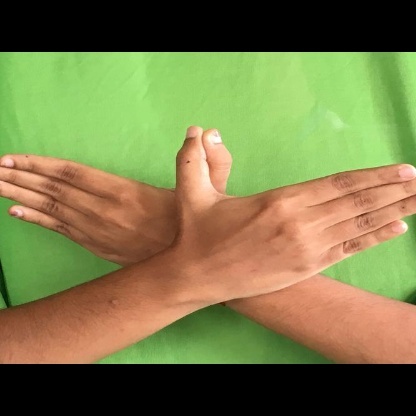
Mudra: Garuda